Geronimo: An American Legend

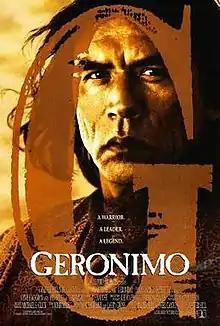
Theatrical release poster

Geronimo: An American Legend is a 1993 historical Western film starring Wes Studi, Jason Patric, Gene Hackman, Robert Duvall, and Matt Damon in an early role. The film, which was directed by Walter Hill, is based on a screenplay by John Milius. It is a fictionalized account of the Apache Wars and how First Lieutenant Charles B. Gatewood convinced Apache leader Geronimo to surrender in 1886.